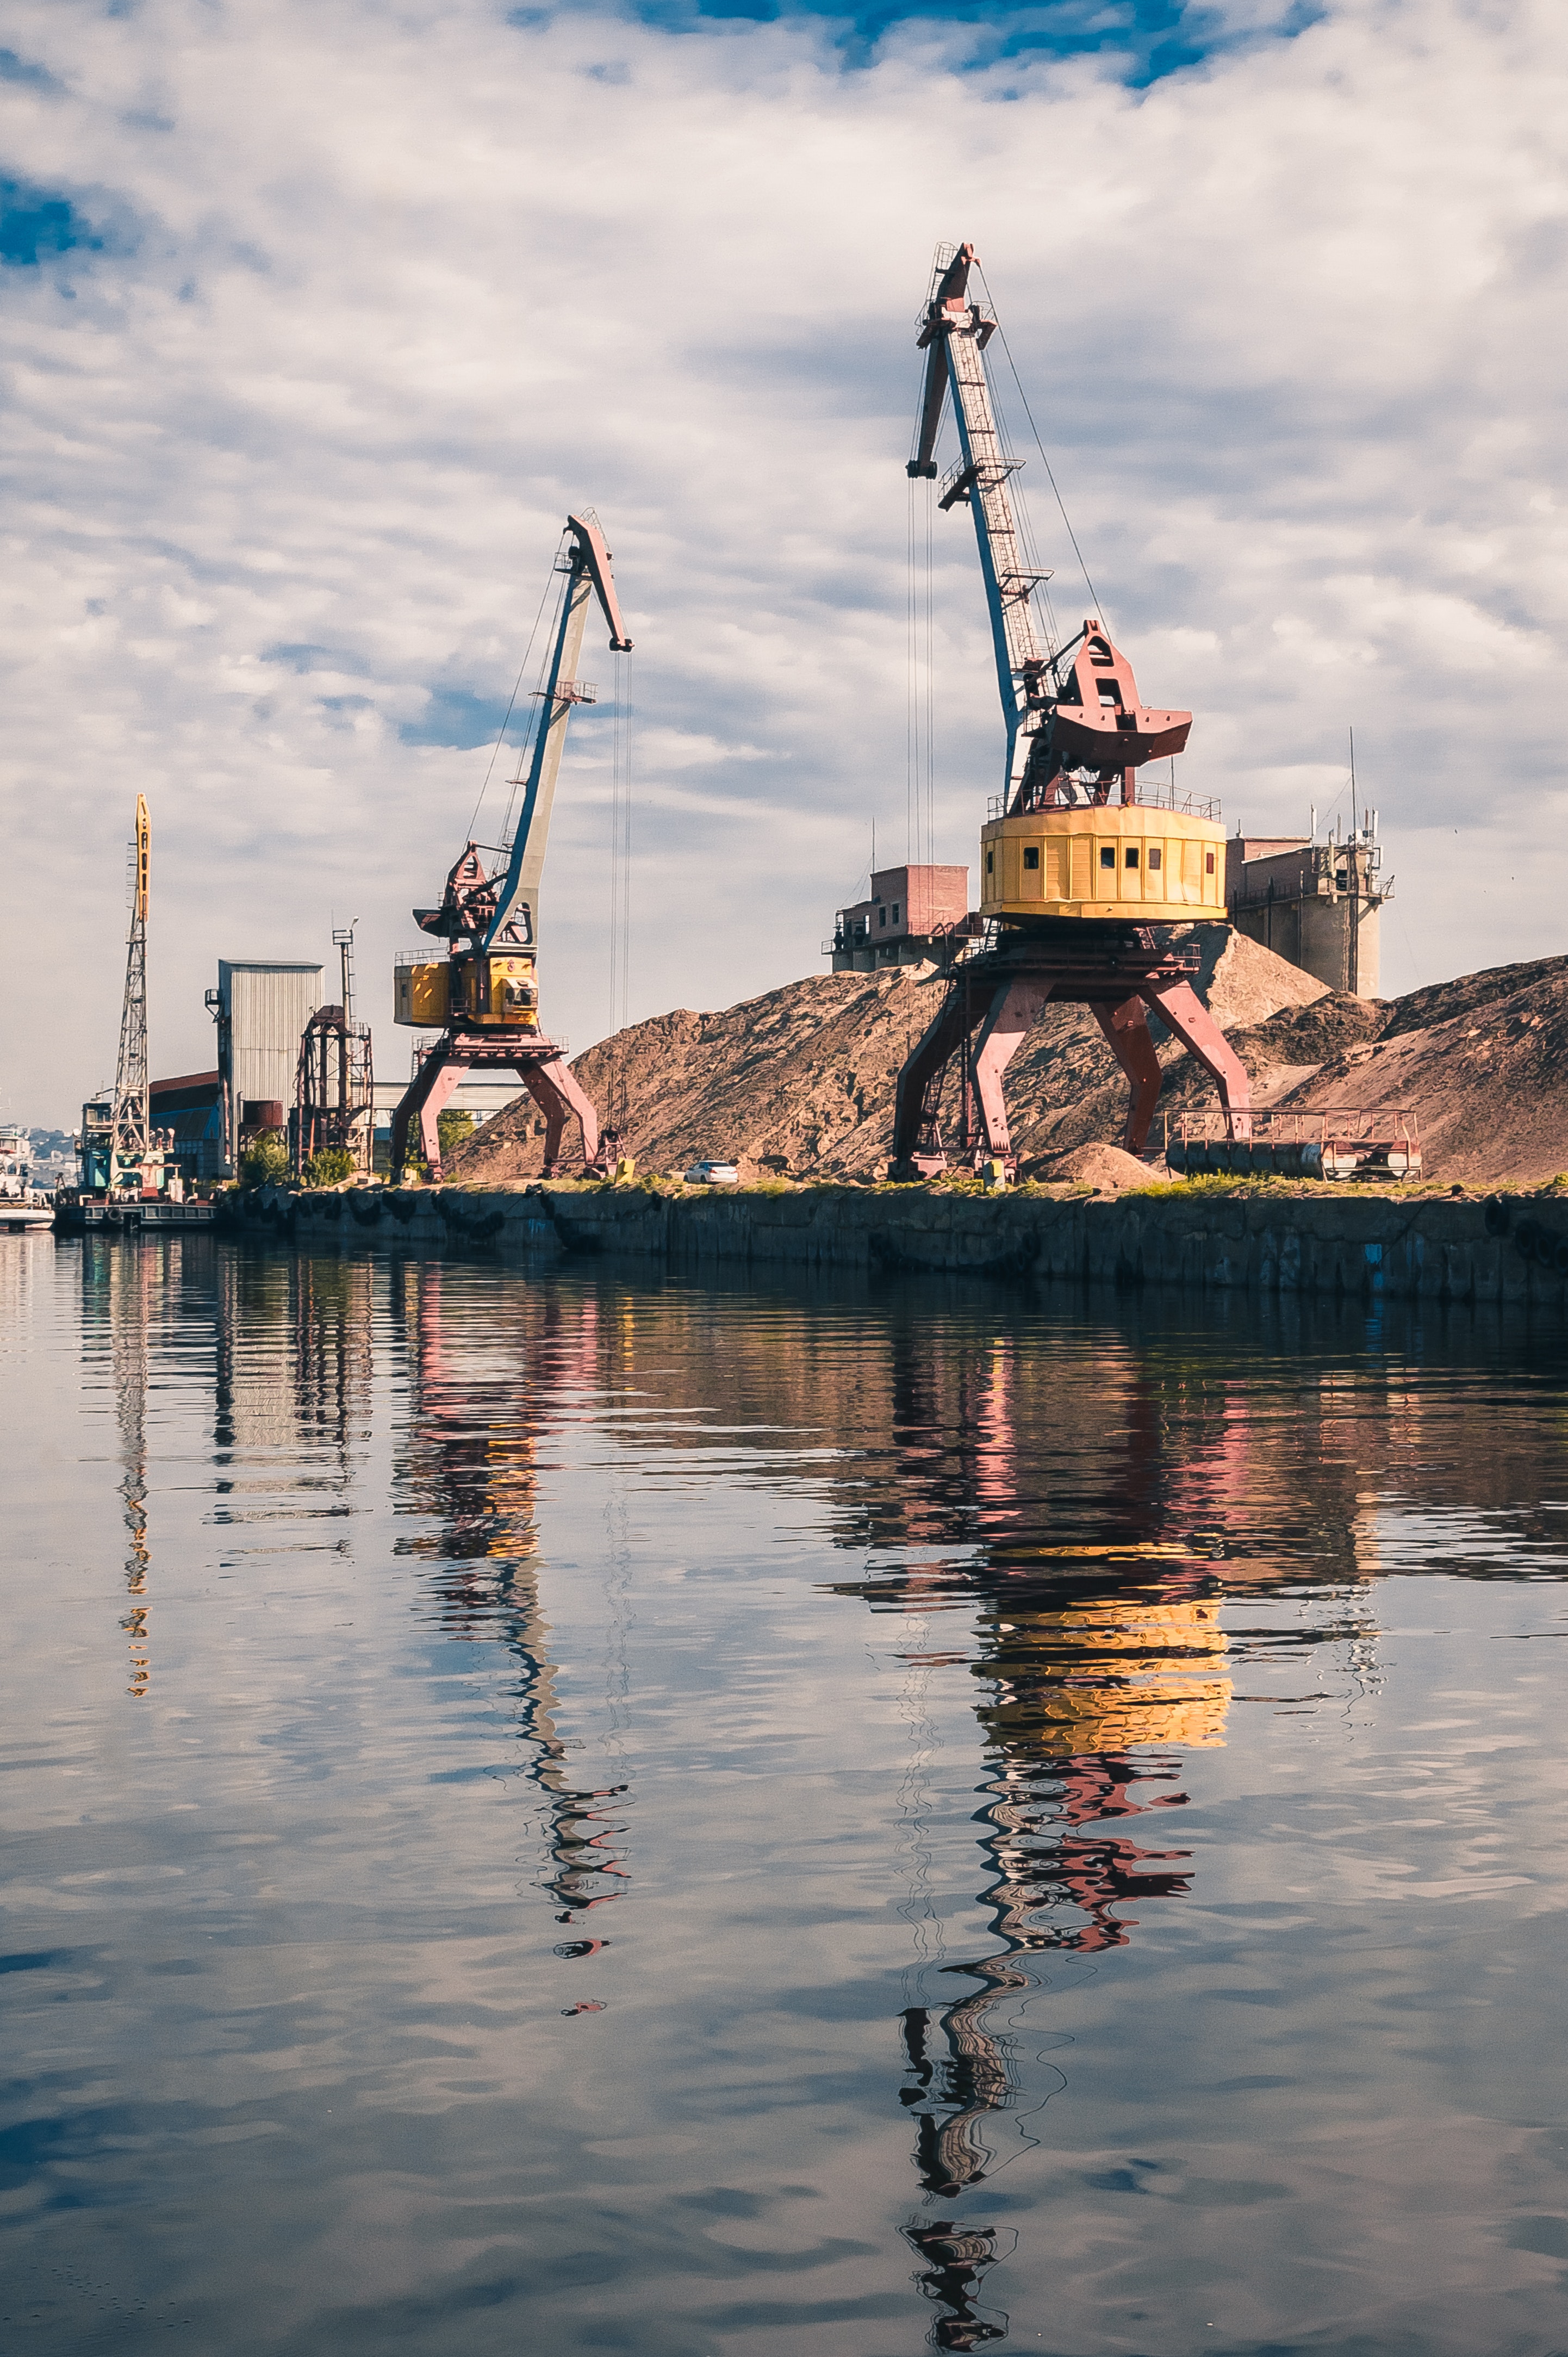
water, sky, vehicle, reflection, crane, harbor, infrastructure, architecture, port, dredging, boat, watercraft, river, machine, crane vessel floating, dock, channel, industry, nonbuilding structure, city, construction equipment, metal